United States Forces Japan

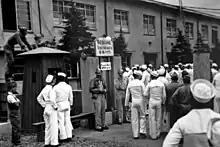
GIs in Recreation and Amusement Association during occupation of Japan

In March 2024, media reporting suggested that the organizational remit and status of USFJ would be changed—possibly including the creation of a new joint task force as well as the elevation of the USFJ commander's rank—as part of a broader 'upgrading' of the U.S.-Japan alliance to be announced during the April 2024 visit of Japanese Prime Minister Fumio Kishida to the United States. As part of that visit, Prime Minister Kishida and U.S. President Joe Biden stated the following in a Joint Leaders' Statement: Recognizing the speed at which regional security challenges evolve and to ensure our bilateral Alliance structures meet these critical changes, we announce our intention to bilaterally upgrade our respective command and control frameworks to enable seamless integration of operations and capabilities and allow for greater interoperability and planning between U.S. and Japanese forces in peacetime and during contingencies. More effective U.S.-Japan Alliance command and control will strengthen deterrence and promote a free and open Indo-Pacific in the face of pressing regional security challenges. We call on our respective defense and foreign ministries to develop this new relationship through the Security Consultative Committee (our security "2+2").In July 2024, DOD announced that USFJ would be upgraded to a joint operational headquarters. According to one DOD official, this will result in USFJ transitioning from a primarily "administrative command" into an organization with more operational and warfighting responsibilities.